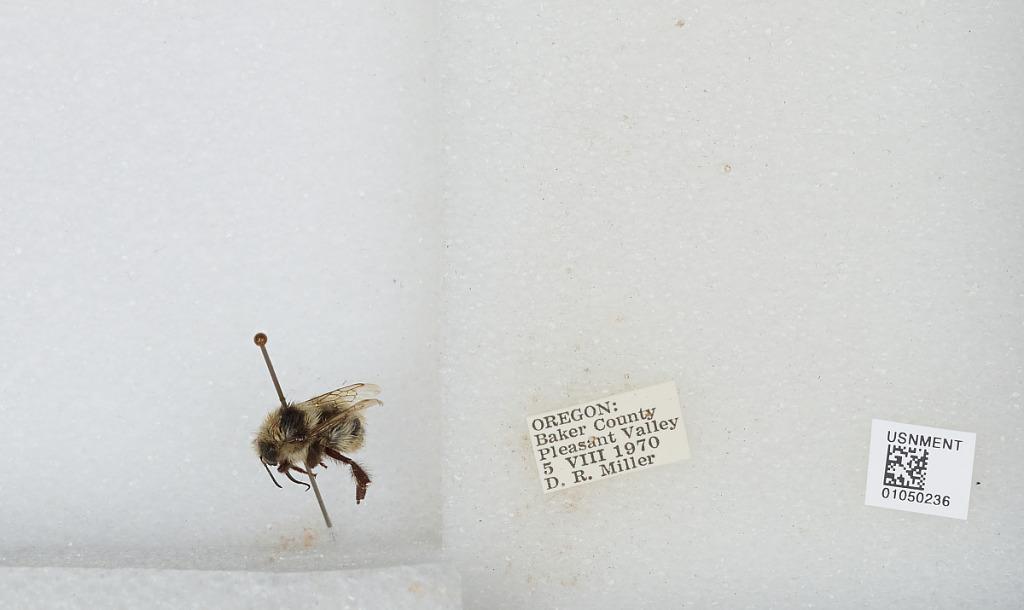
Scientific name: Bombus sp.
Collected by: D. Miller
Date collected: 1970-8-5
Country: United States
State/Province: Oregon
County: Baker
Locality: Pleasant Valley
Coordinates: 44.6744, -117.631